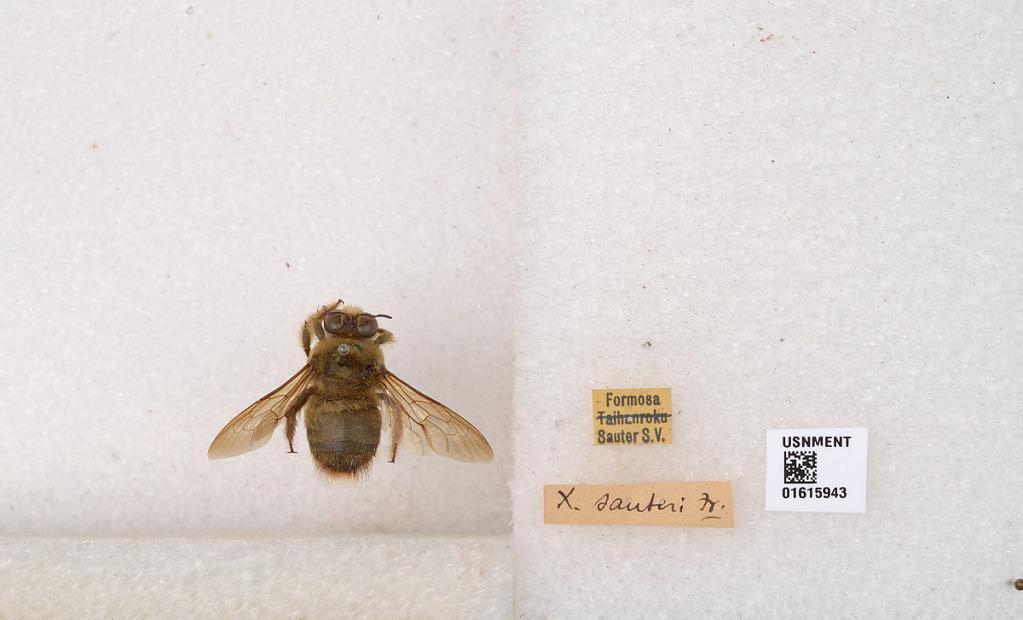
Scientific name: Xylocopa (Zonohirsuta) sauteri Friese
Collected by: S. Sauter
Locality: Formosa